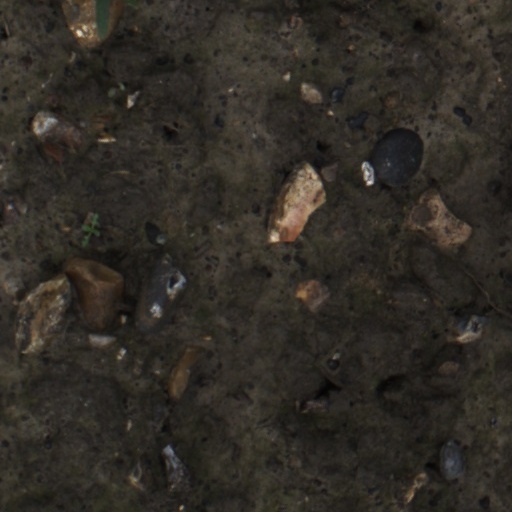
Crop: wheat